Test tube holder

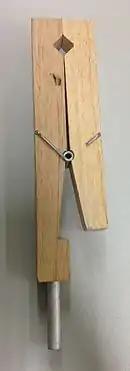

The purpose of a test tube holder is to be used only to hold a test tube as it is not structured for flasks or other heavier objects. It also is used when wanting to burn something small that cannot be held using your hand.